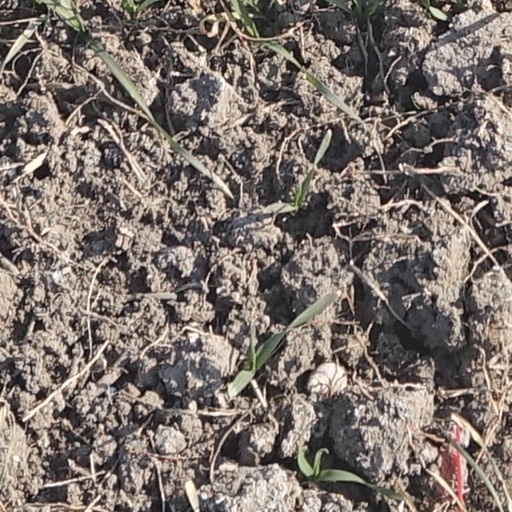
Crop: wheat